Carpatho-Rusyn Society

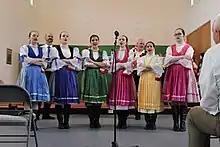
Slavjane Folk Ensemble performance at C-RS 25th Anniversary celebration

In May 2019, the society celebrated its 25th anniversary at its renovated cultural center. Professor Paul Robert Magocsi, the world's foremost authority on Carpatho-Rusyns, gave the keynote address and received the society's highest honor, the Michael Strank Award, named after the Carpatho-Rusyn-American Marine sergeant who helped raise the US flag at the Battle of Iwo Jima. A native of Orjabyna (Jarabina), Czechoslovakia, Strank was awarded US citizenship posthumously in 2008. Prior recipients of the Michael Strank Award were Orestes Mihaly (2009) and John Righetti (2014).